Public Opinion (1954 film)

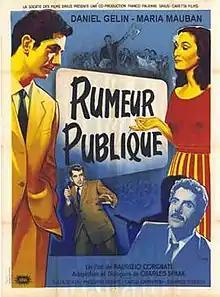

Public Opinion is a 1954 French-Italian drama film directed by Maurizio Corgnati and Goffredo Alessandrini and starring Daniel Gélin, Delia Scala and Giulio Calì.